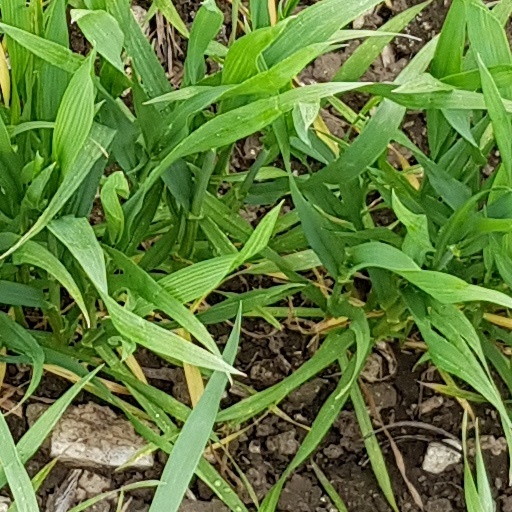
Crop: wheat